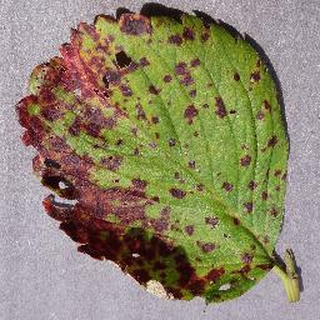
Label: strawberry_leaf_scorch